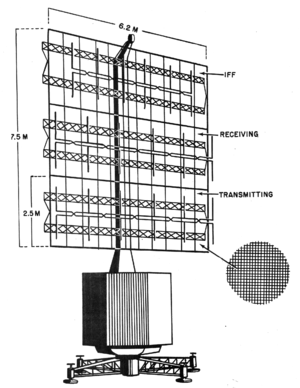
Le Rapport d'Oslo serait l'une des plus spectaculaires fuites d'information de toute l'histoire militaire. Rédigé par le mathématicien et physicien allemand Hans Ferdinand Mayer les 1ᵉʳ et 2 novembre 1939 lors d'un voyage d'affaires à Oslo en Norvège, il décrivait plusieurs armes réelles et à venir du régime nazi.
Un des premiers développements du radar en Allemagne est le radar d'alerte précoce Freya, nommé d'après la déesse nordique Freya. Plus d'un millier d'exemplaires ont été installés pendant la Seconde Guerre mondiale. Il existe aussi une version développée pour la Kriegsmarine, sous le nom de Seetakt.
Gesellschaft für elektroakustische und mechanische Apparate fut un important fabricant de systèmes électroniques militaires. Elle a développé et livré les premiers dispositifs de sonar et de radar de la marine allemande. Elle fut créée en 1934 et sa dissolution se fit à la fin de la Seconde Guerre mondiale en 1945.